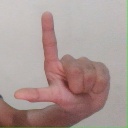
अक्षर: ल